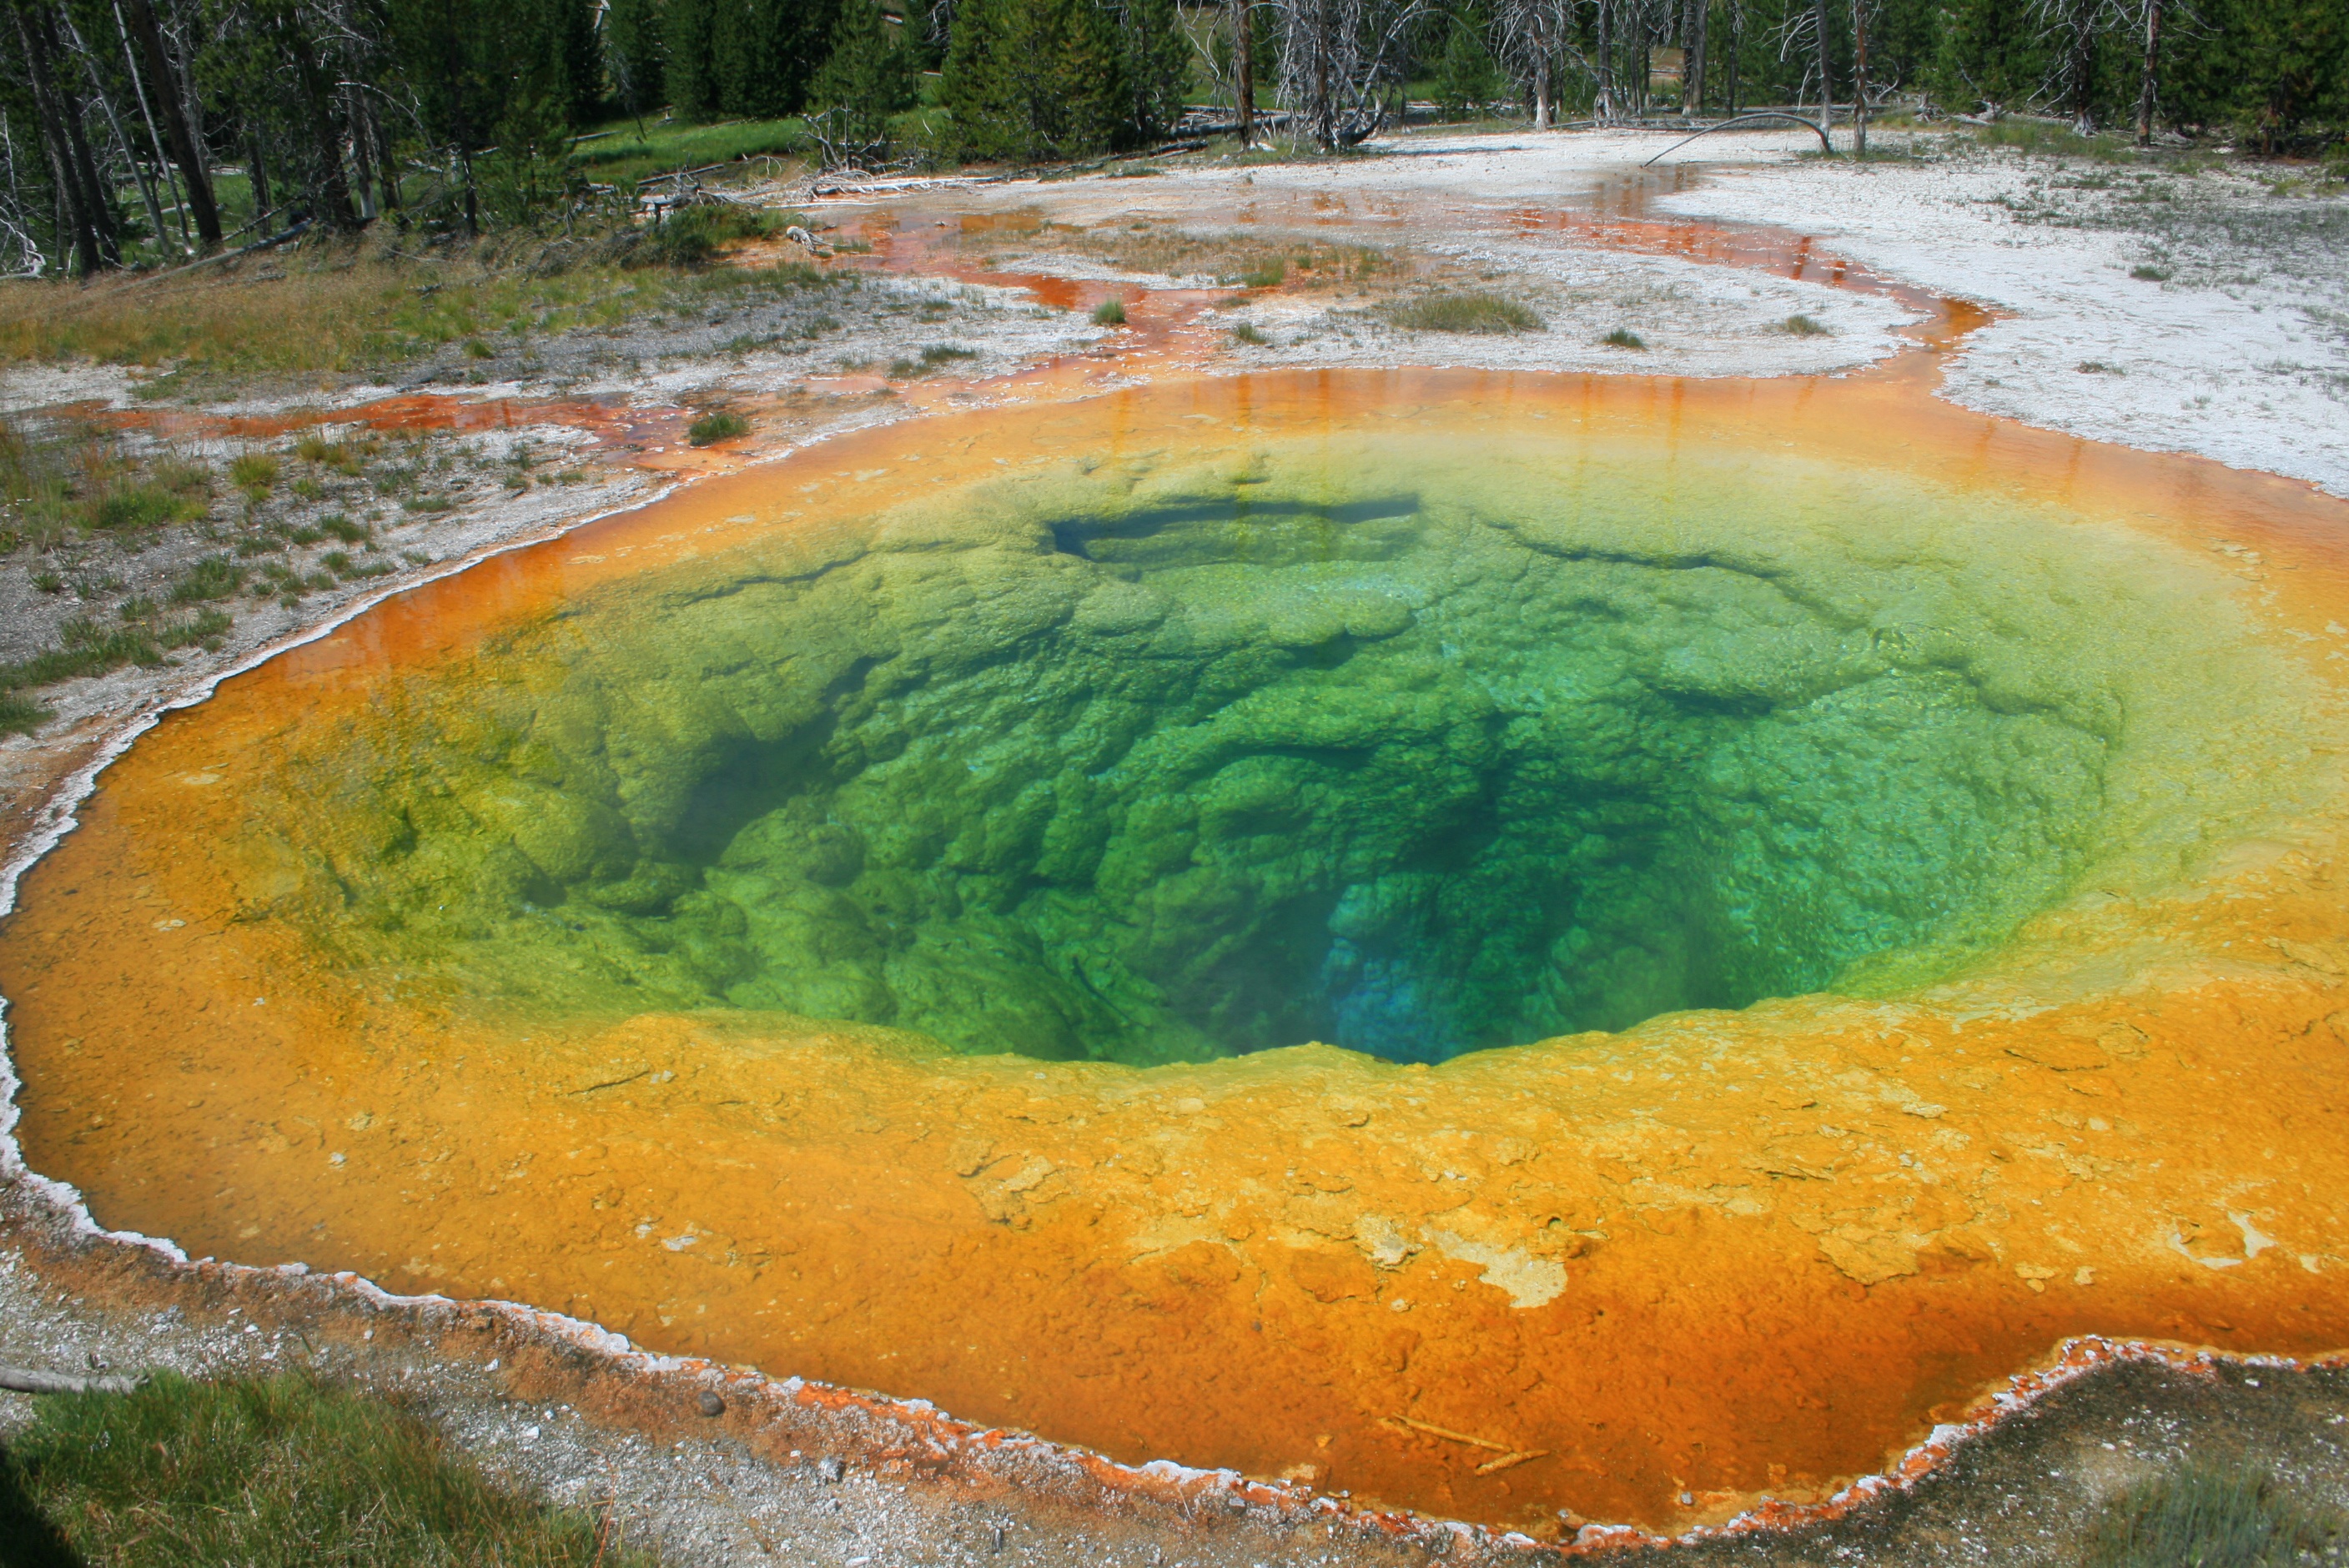
landscape, water, nature, pond, green, usa, yellow, national park, bubble, body of water, yellowstone, farbenspiel, places of interest, tourists, hotspring, hot, geyser, water feature, ecosystem, volcanic, sulfur, yellowstone national park, natural spectacle, landform, natural wonders, heiss, volcanism, water vapor, boiling water, hot source, volcano area, morning glory hole, geographical feature